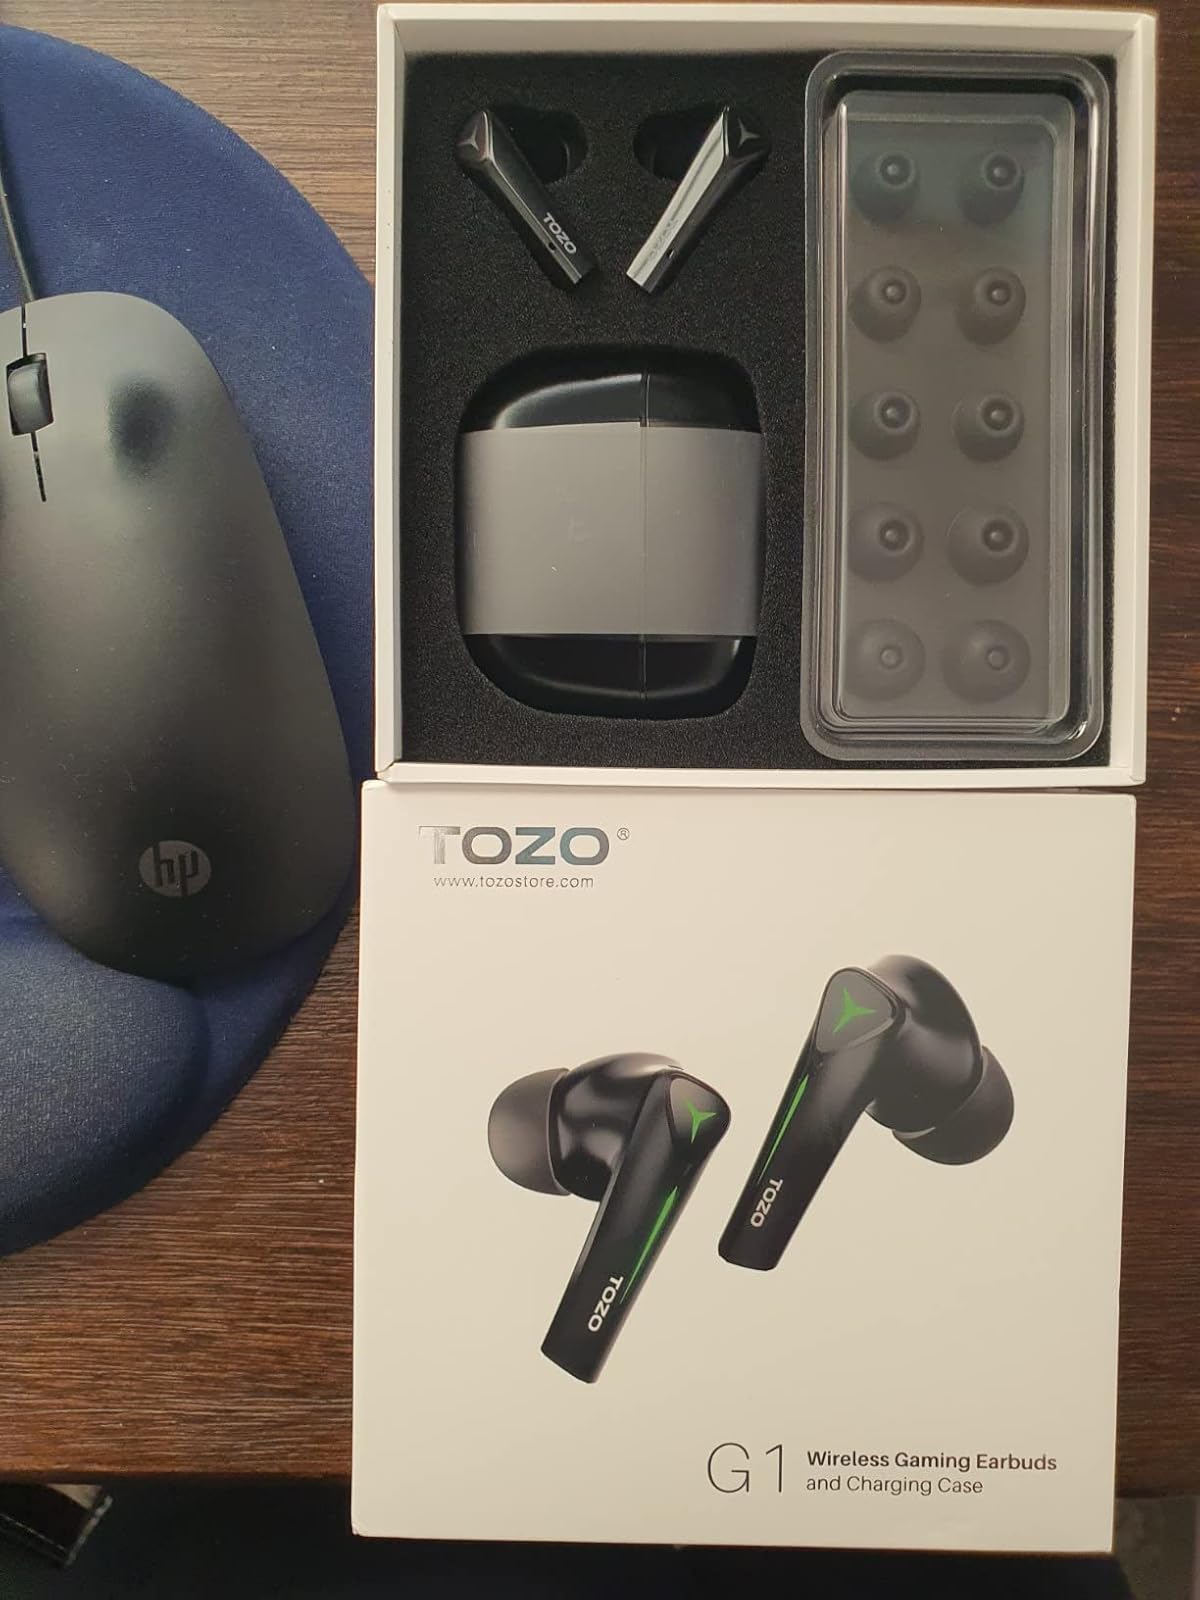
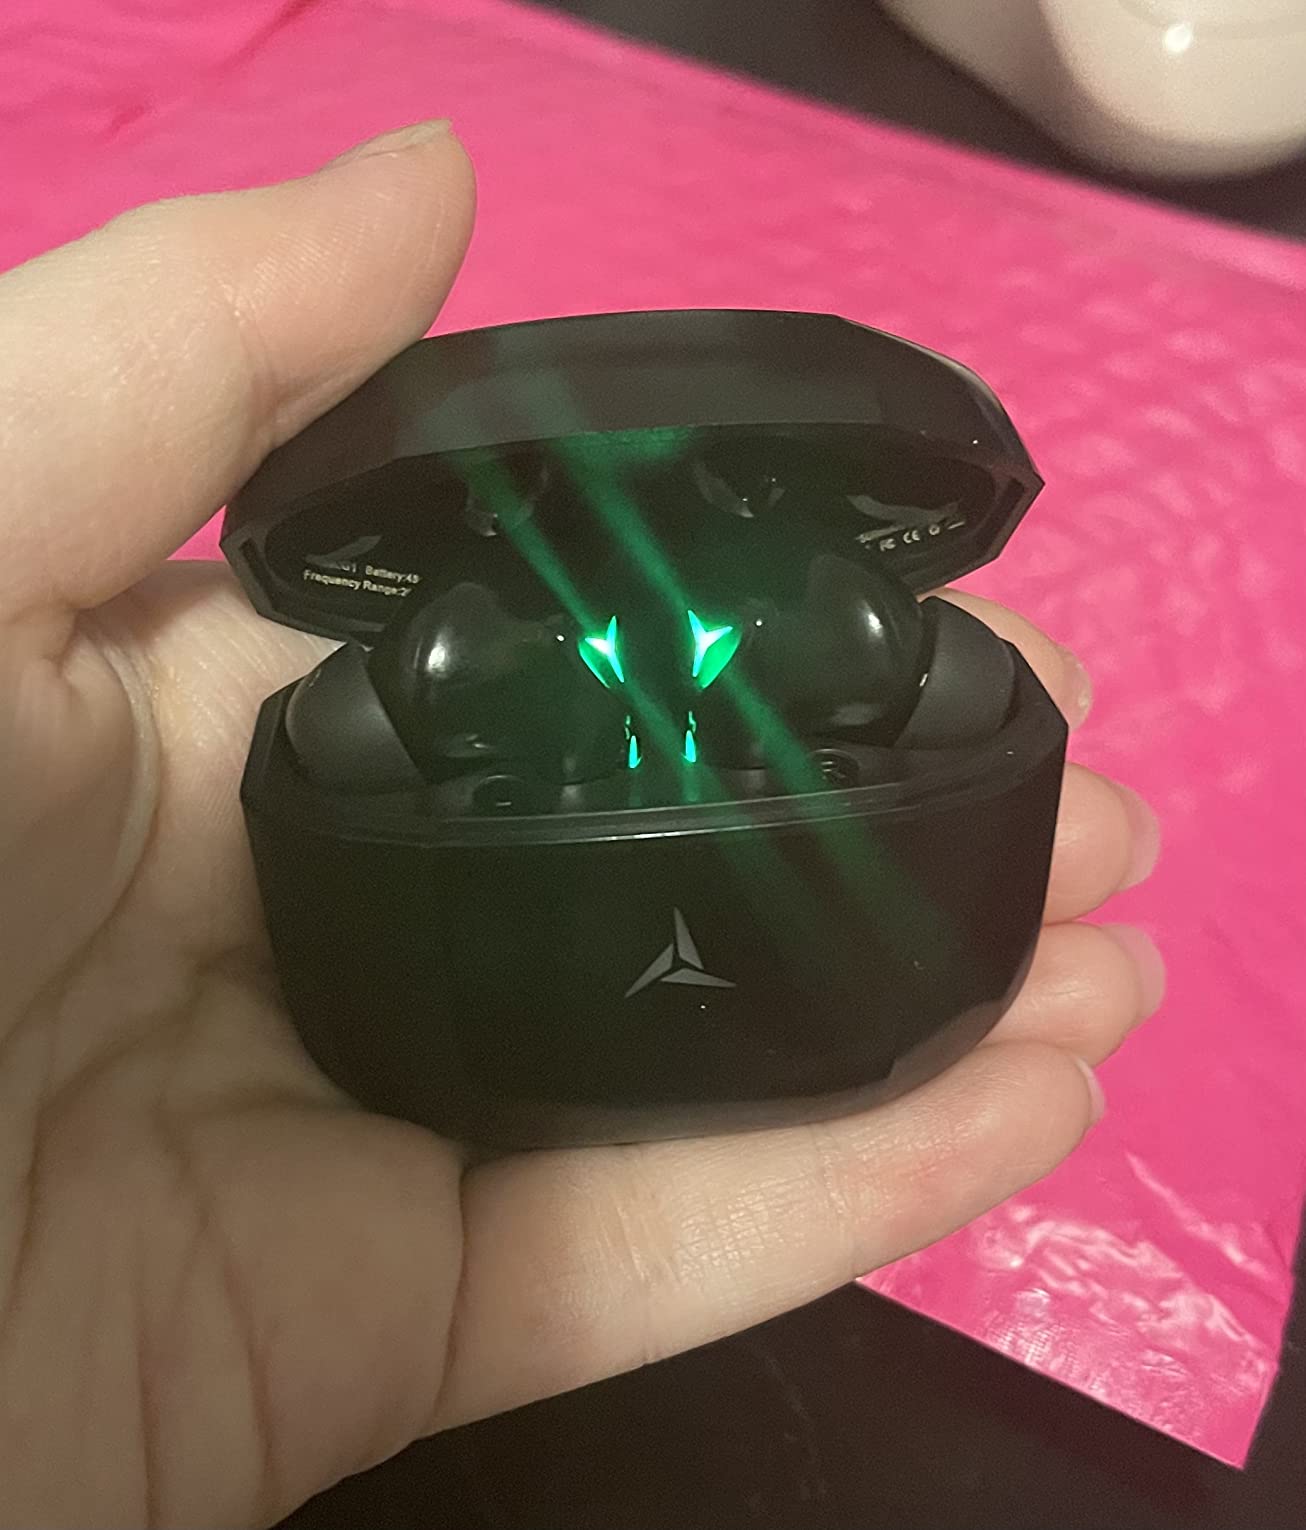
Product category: earbuds
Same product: yes